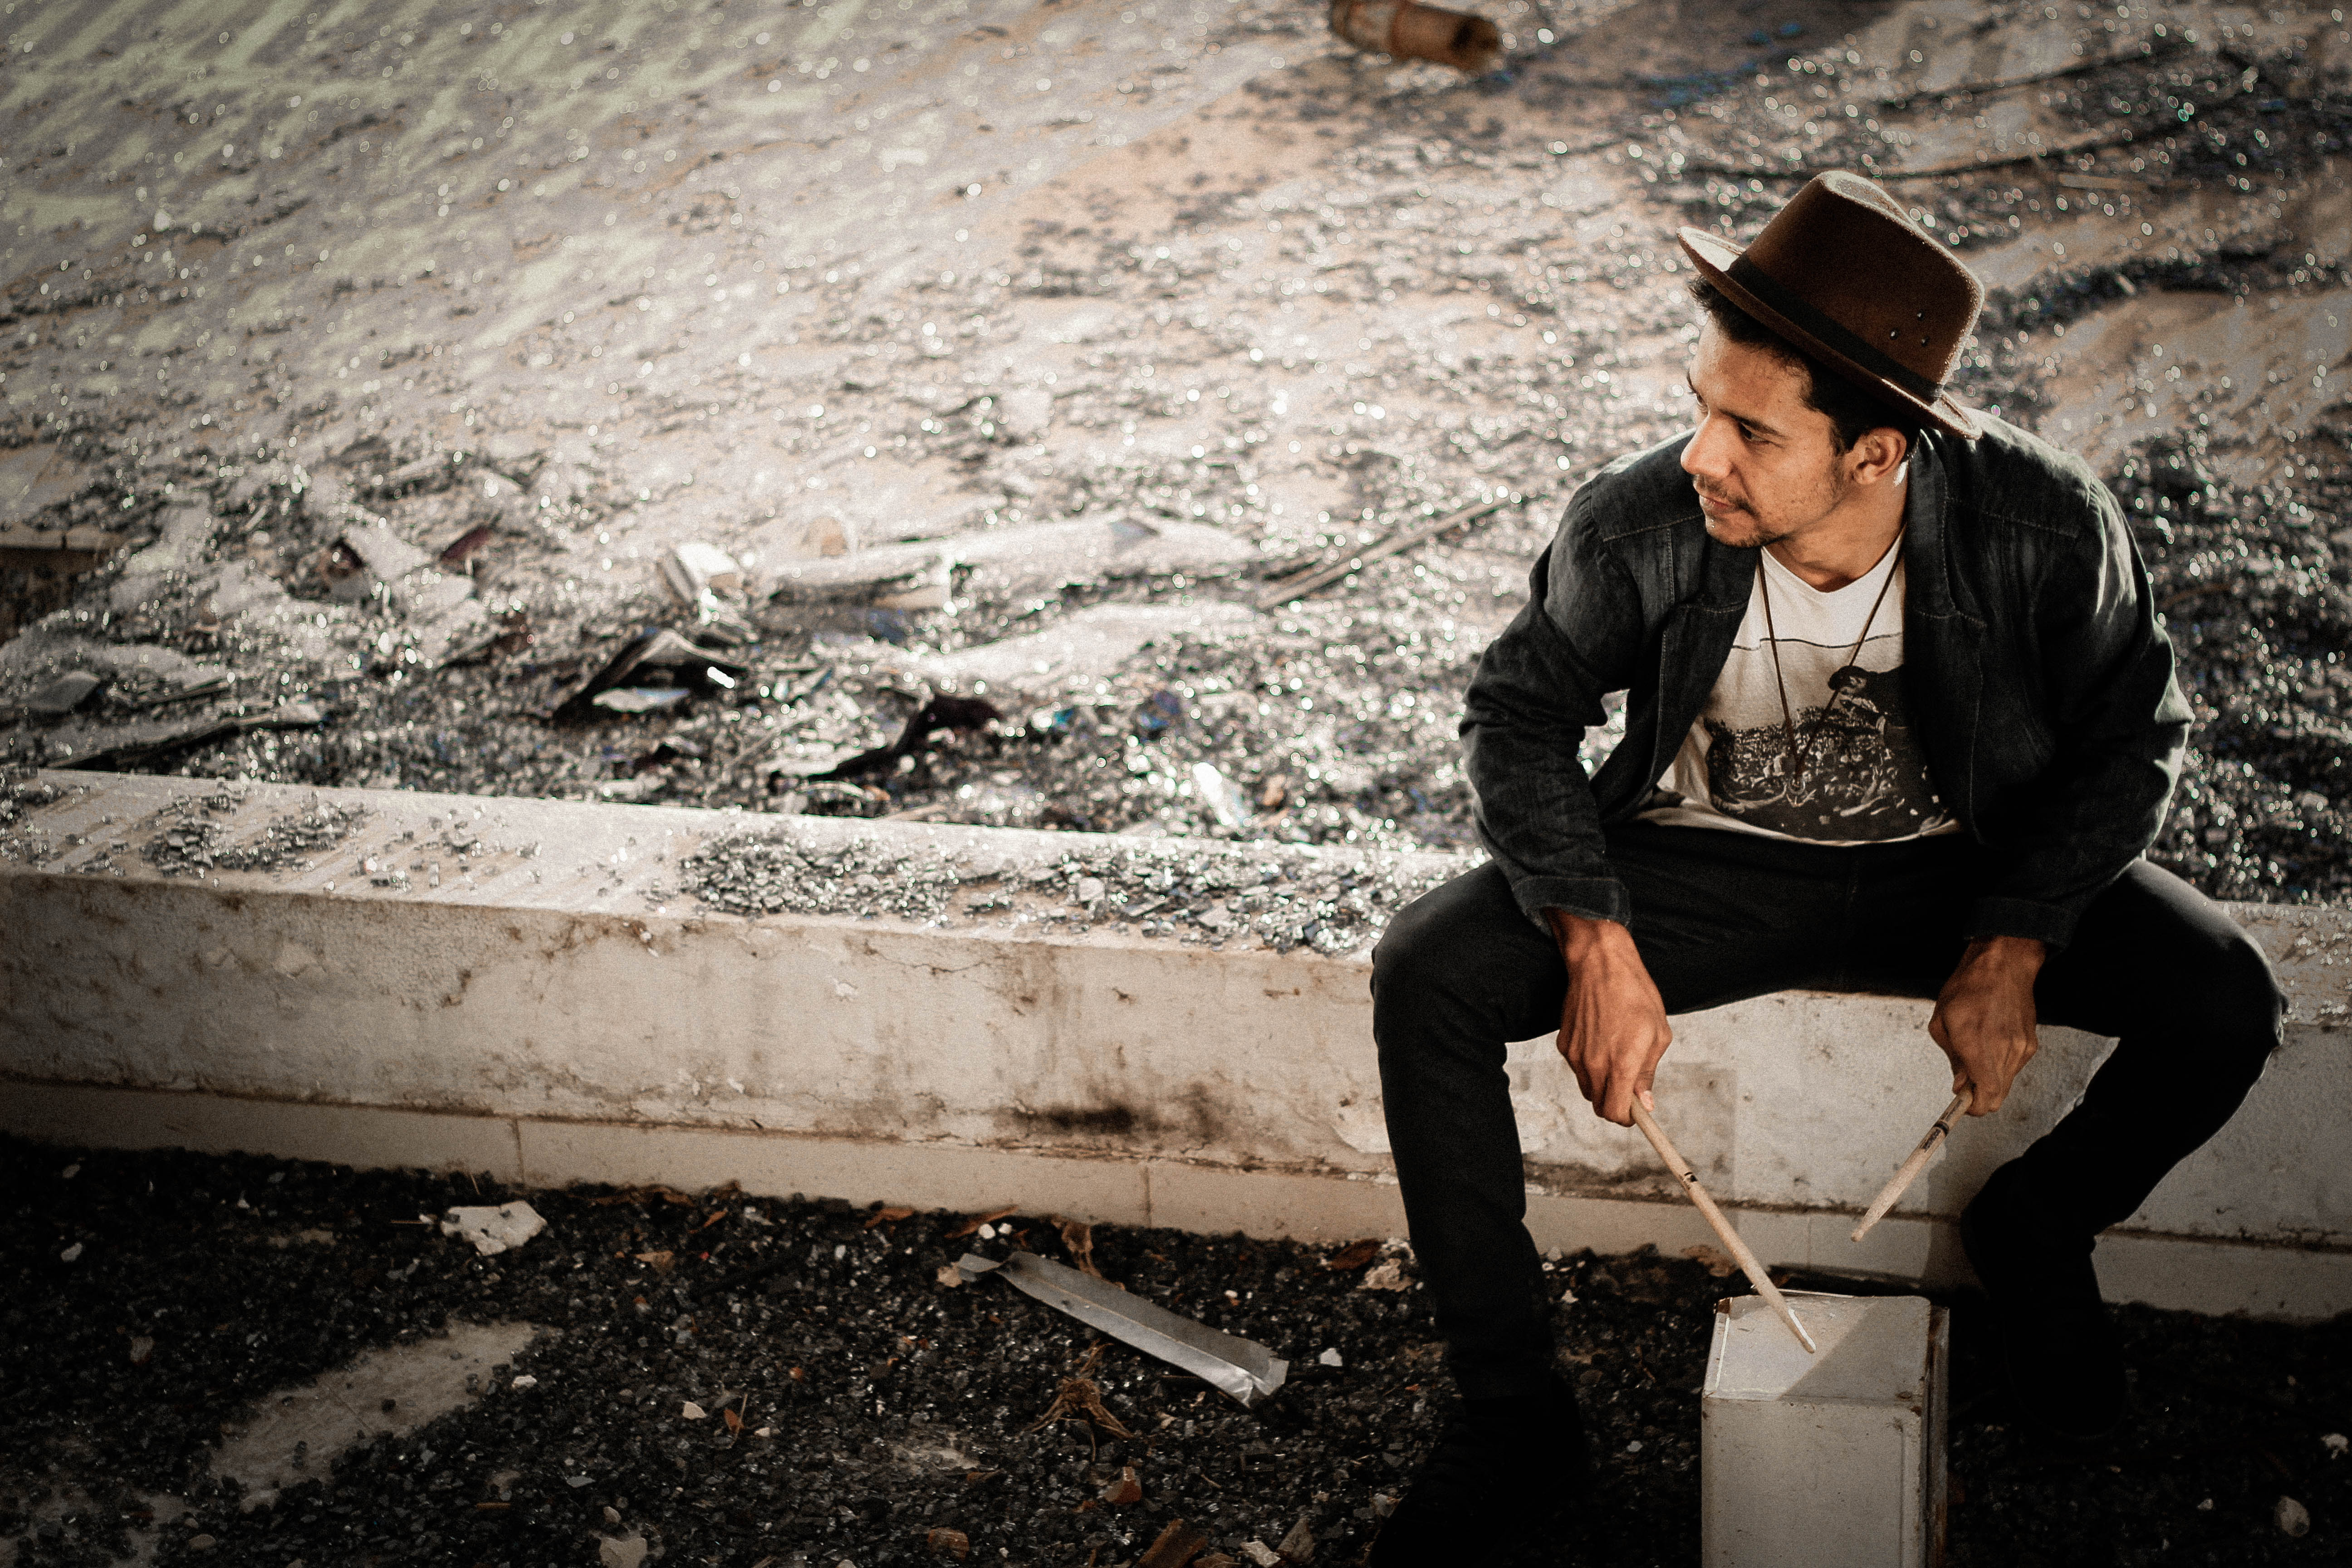
man, person, people, street, photography, urban, recreation, portrait, child, hat, fashion, black, leisure, jacket, temple, photograph, image, drummer, wear, adult